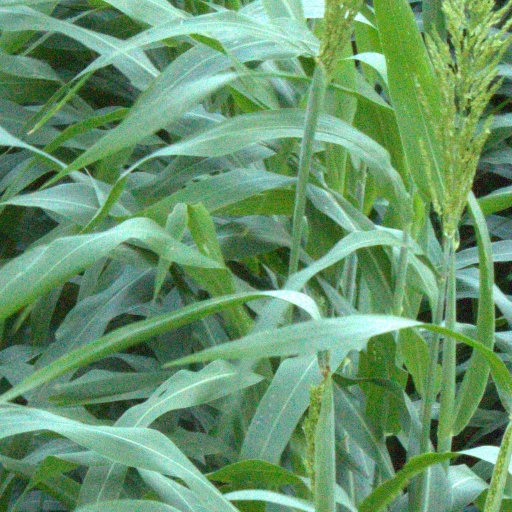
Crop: sorghum